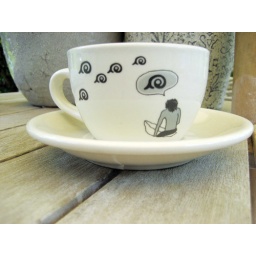
More original ceramic cups and mugs by Silver Swell